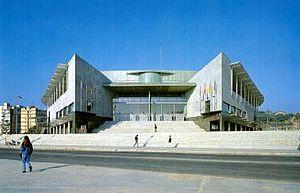
Le prix de l’Union européenne pour l’architecture contemporaine Mies van der Rohe est décerné tous les deux ans. Il a été créé en 1987 par le Parlement européen, la Commission européenne et la Fondation Mies van der Rohe de Barcelone.
Le Championnat du monde féminin de handball 2021 est la 25ᵉ édition du Championnat du monde féminin de handball et aura lieu du 2 au 19 décembre 2021 en Espagne.